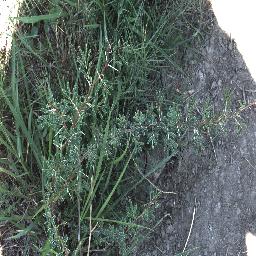
Label: prickly_acacia